Low Roman Empire

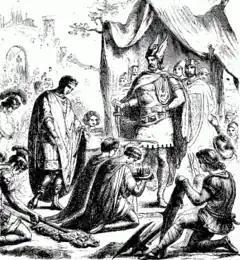
Romulus Augustulus presenting his crown to Odoacre. Illustration by Charlotte Mary Yonge, (1823-1901).

Hastily elected by the generals of a routed army, Jovian (r. June 363 - Feb. 364) had no choice but to accept the terms of a peace dictated by Shapur II, before undertaking a hasty retreat during which he himself was to die, probably asphyxiated in his tent by the fumes of a brazier.